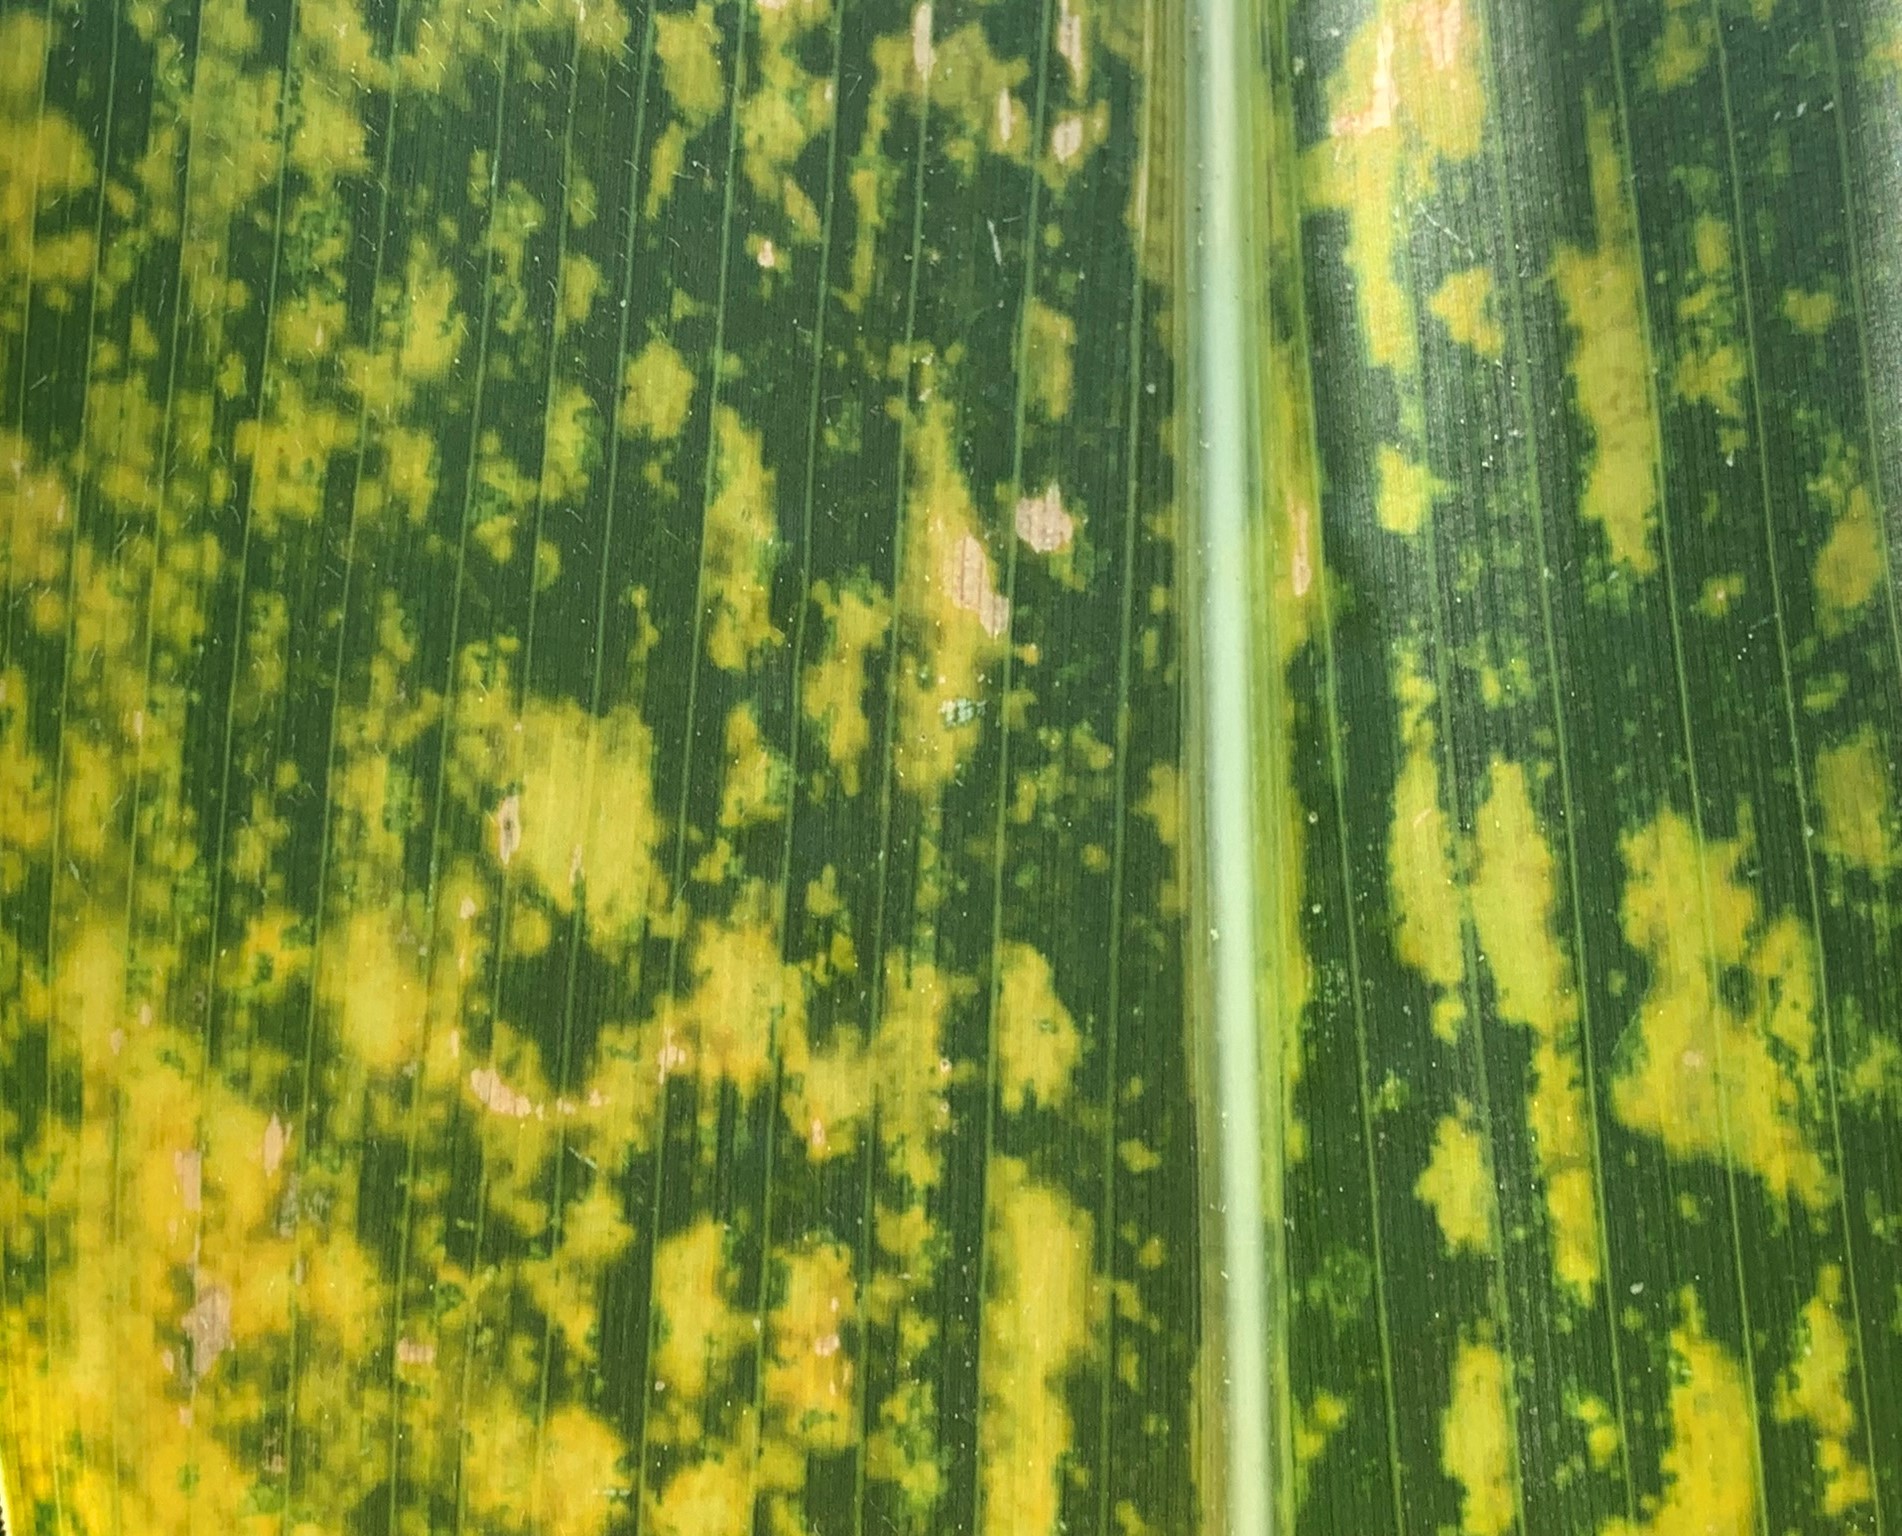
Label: MLN